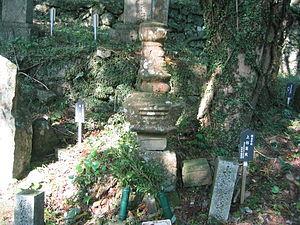
Uesugi Norizane; est un samouraï du clan Uesugi qui occupe plusieurs postes important du gouvernement du Japon durant l'époque Muromachi.